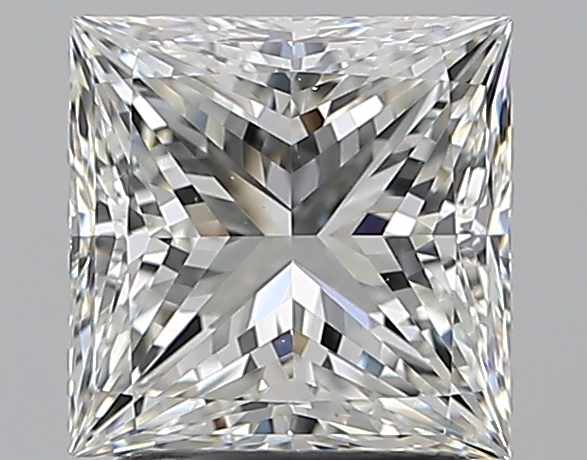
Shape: princess
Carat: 2.01
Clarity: VS1
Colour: H
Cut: EX
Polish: EX
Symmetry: EX
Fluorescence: F
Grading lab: GIA
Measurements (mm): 6.88 x 6.87 x 5.07